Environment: real
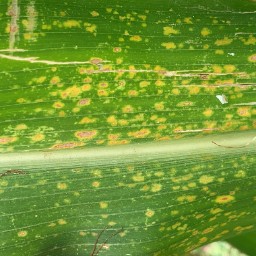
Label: lethal_necrosis